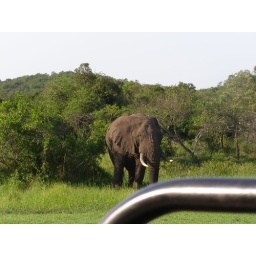
Another bull elephant in musth. So irritable, and unmanageable the other elephants isolate themselves from him.